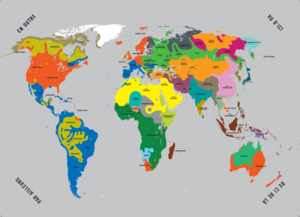
Carte créée par David Poullard pour illustrer une plaquette de présentation lors de l'inauguration de la bibliothèque de la BULAC (Paris, 13e).
Les études régionales désignent un ensemble de domaines de recherche interdisciplinaires se rapportant à des régions géographiques ou culturelles particulières s'opposant ainsi aux études dites mondiales. Elles dialoguent avec les études sur les aires culturelles ou études aréales, terme forgé à partir de la traduction anglaise area studies, qui sont tournées vers les études culturelles, alors que les études régionales ont davantage une approche géographique. Le terme existe principalement comme une description générale des nombreux domaines de recherche hétérogènes, englobant à la fois les sciences sociales et les sciences humaines. Les principales disciplines impliquées dans les études régionales sont les relations internationales, les études stratégiques, l'histoire, les sciences politiques, l'économie politique, les études culturelles, les langues, la géographie, la littérature et d'autres disciplines connexes.